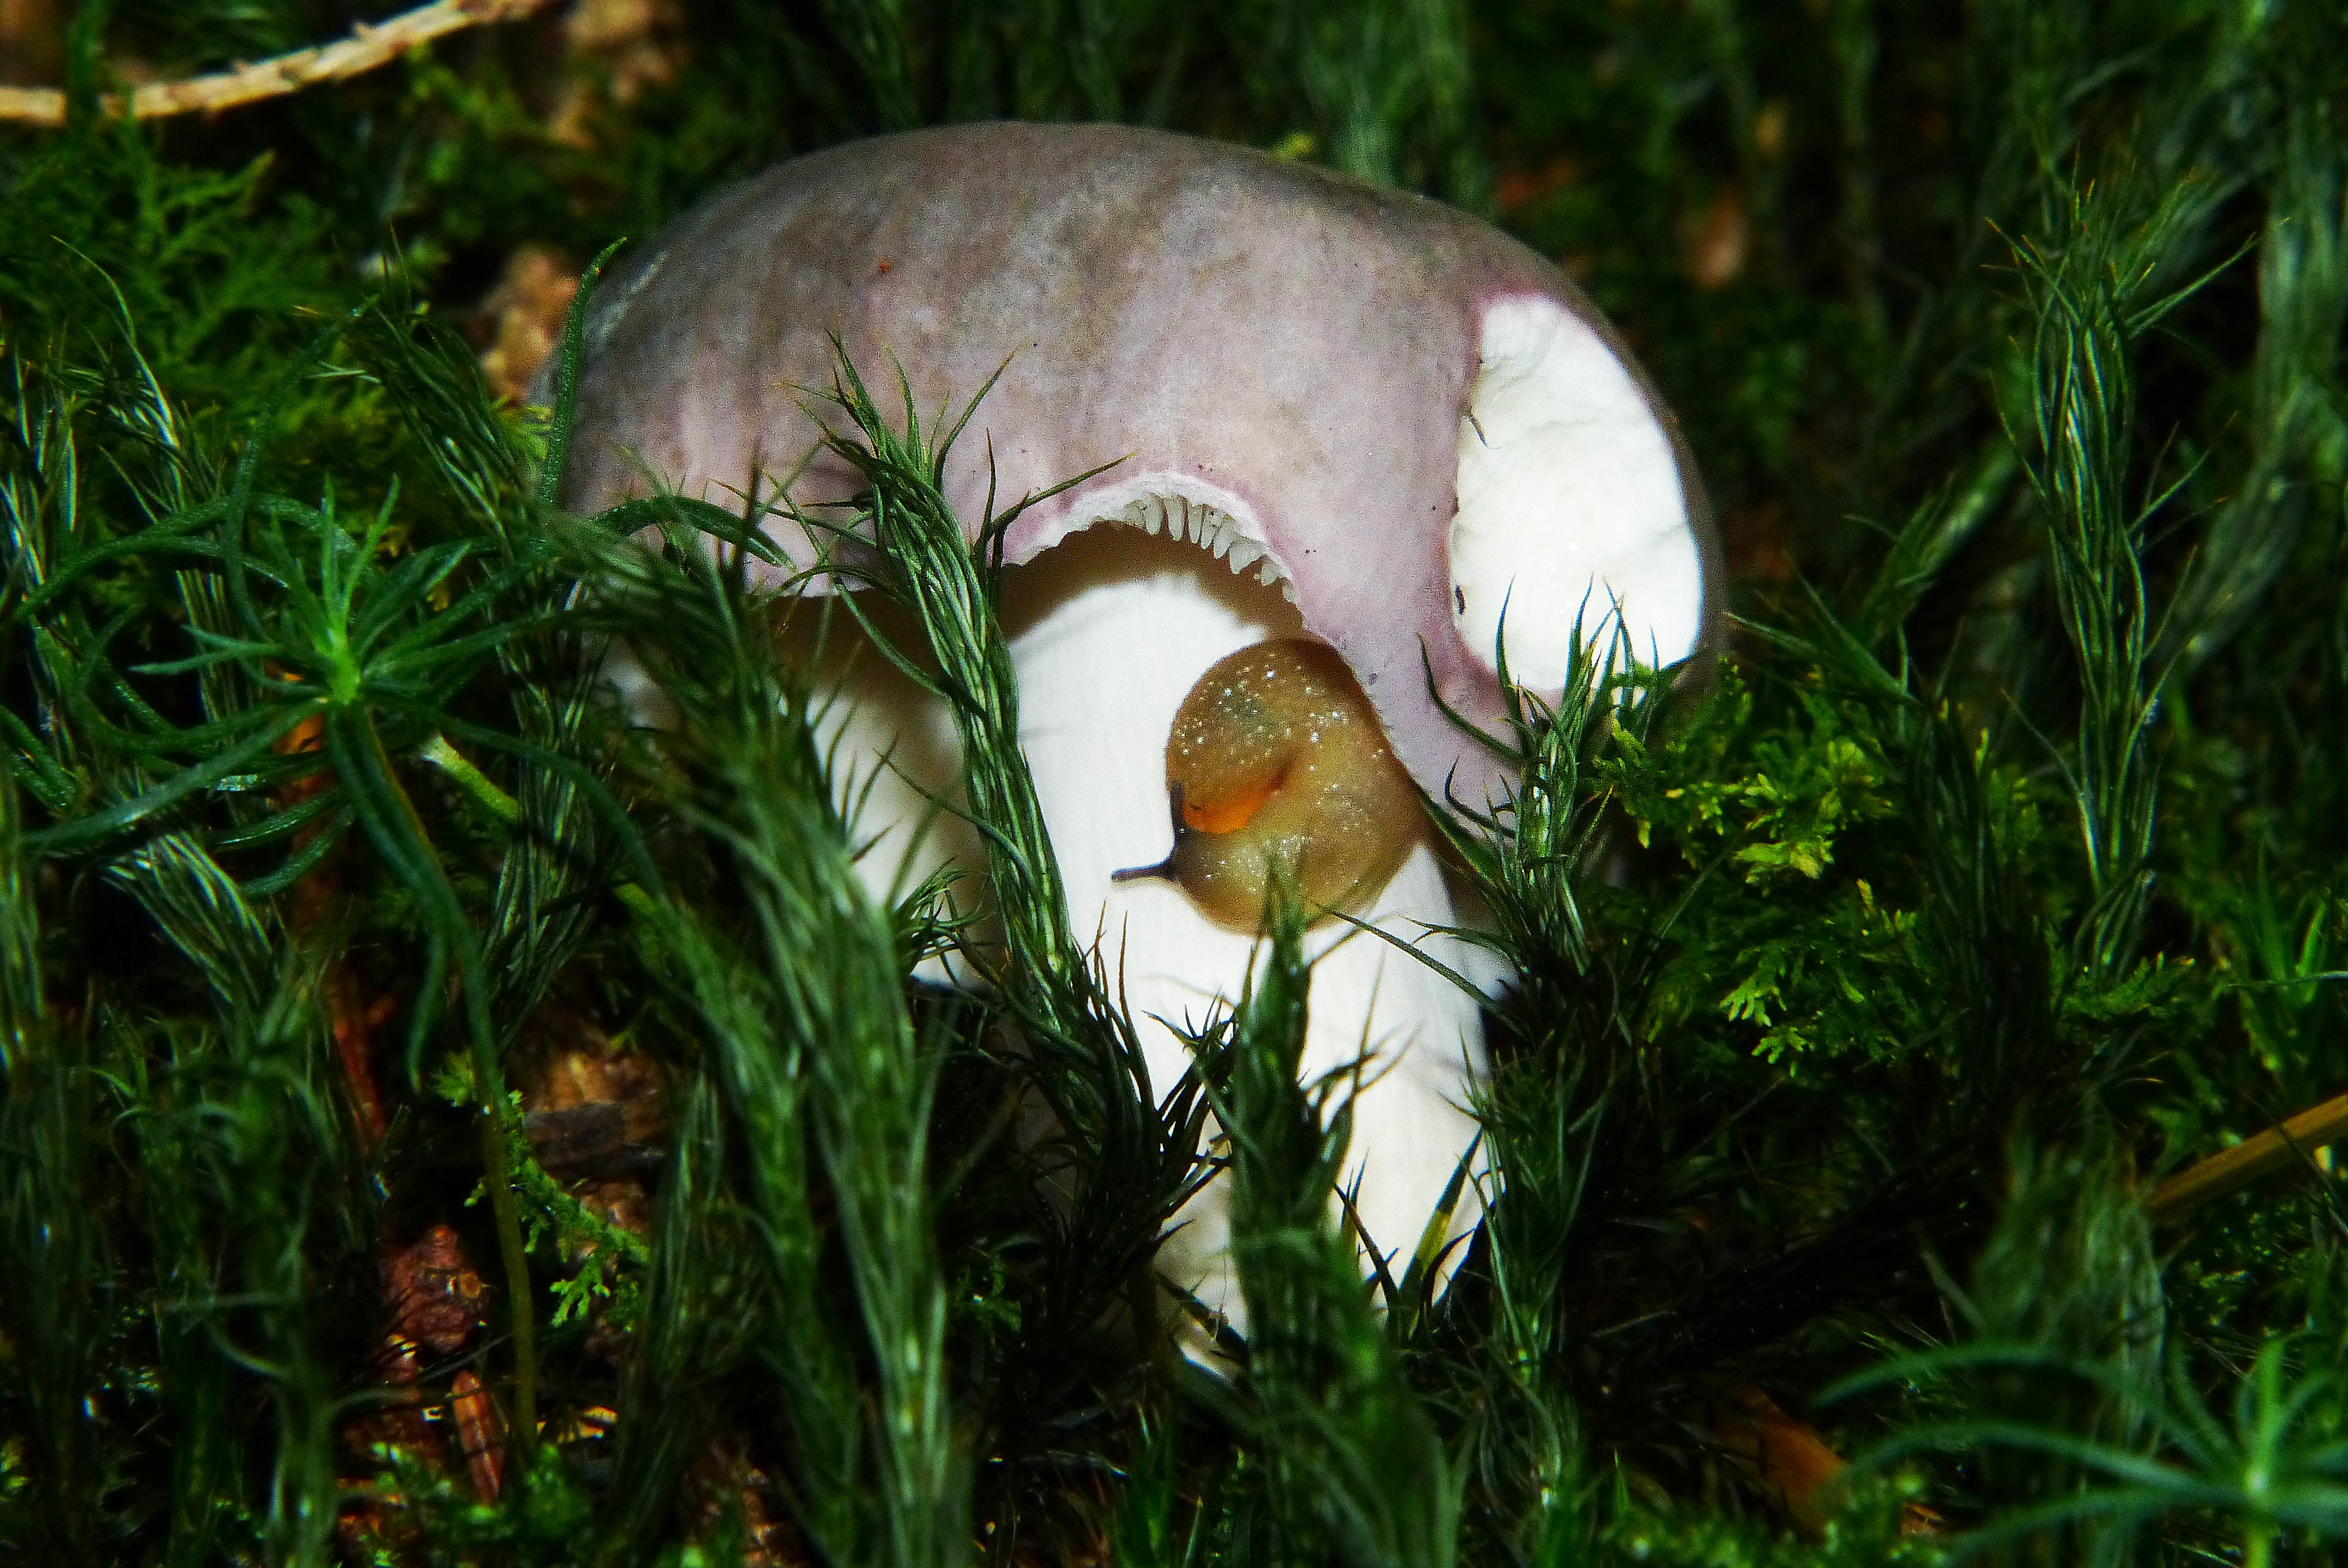
nature, forest, grass, flower, moss, wildlife, jungle, botany, mushroom, flora, fauna, forest floor, fungus, snail, rainforest, russula, woodland, habitat, agaric, bolete, slug, agaricus, pigeon russula, grey purple russula, oyster mushroom, natural environment, agaricomycetes, agaricaceae, penny bun